Blair Drummond Safari Park

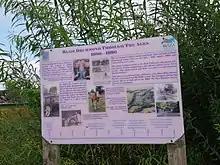
Blair Drummond sign

The original Blair Drummond House was built in 1715. Sir John Kay, a tea merchant from Glasgow, purchased the house and its surrounding land in 1916. Because he had no sons, Kay passed the property to his nephew Sir John Muir, the grandfather of the park's present owner Jamie Muir. The house was a family home until it was sold to the Camphill Movement, a charity that cares for people with special needs, in 1977. The current Blair Drummond House was built in a new location in 1872 by James Campbell Walker, and again in 1923 by James Bow Dunn after a fire destroyed the previous house.